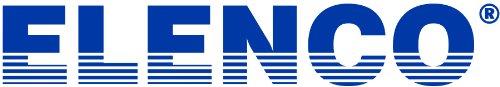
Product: Elenco Digital Roulette Kit | Lead Free Solder | Great STEM Project | SOLDERING REQUIRED
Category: Toys & Games | Learning & Education | Science Kits & Toys
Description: Some soldering required.
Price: $14.57
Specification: ProductDimensions:1.8x8.8x5.8inches|ItemWeight:5.6ounces|ShippingWeight:5.6ounces(Viewshippingratesandpolicies)|DomesticShipping:ItemcanbeshippedwithinU.S.|InternationalShipping:ThisitemcanbeshippedtoselectcountriesoutsideoftheU.S.LearnMore|ASIN:B0009Z3JJK|Californiaresidents:ClickhereforProposition65warning|Itemmodelnumber:AK-300|Manufacturerrecommendedage:12-16years|Batteries:19Vbatteriesrequired.